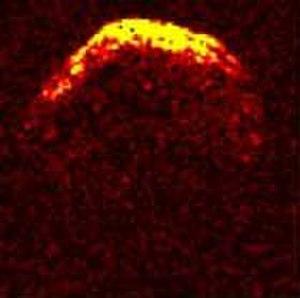
L'échelle de Turin est, en astronomie, une méthode servant à catégoriser les risques d'impacts d'objets géocroiseurs, tels les astéroïdes ou les comètes. Graduée de 0 à 10, elle est destinée à donner une indication simple des estimations de la gravité d'une collision, en combinant les probabilités d'impact et le potentiel destructeur, en une seule valeur.
Un objet géocroiseur est un astéroïde ou une comète du système solaire que son orbite autour du Soleil amène à faible distance de l'orbite terrestre, et donc potentiellement à proximité de la Terre. Compte tenu de leur masse et de leur vitesse, les objets géocroiseurs peuvent entrainer une catastrophe humaine majeure éventuellement planétaire même si la probabilité d'un tel impact est extrêmement faible.